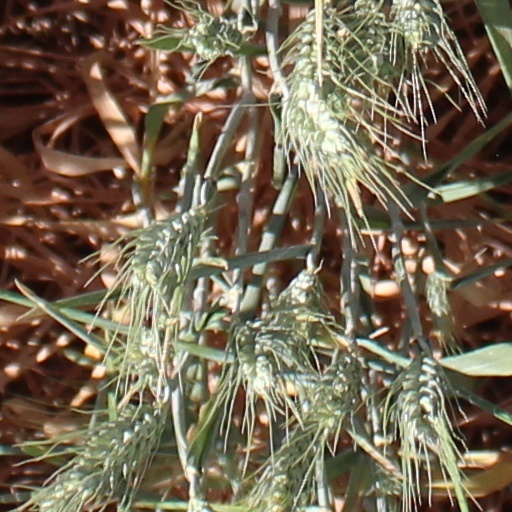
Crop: wheat